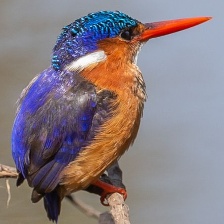
Species: PYGMY KINGFISHER
Scientific name: ISPIDINA PICTA